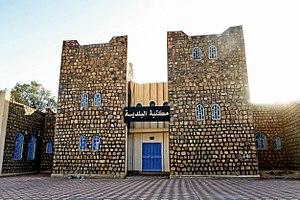
Djanet, est une commune de la wilaya d'Illizi en Algérie. C'est une oasis et elle est la principale ville du sud-est du Sahara algérien, située à 2 300 km d'Alger non loin de la frontière avec la Libye et à proximité de l'oasis libyenne de Ghat. La commune est peuplée essentiellement de Touaregs ajjers. Djanet est la capitale du Tassili n'Ajjer avec une population d'environ 10 000 habitants. Elle était connue sous le nom de Fort Charlet du temps de l'Algérie française.